Sara Jane Lippincott

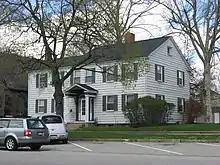
Lippincott's house in New Brighton

Fearless, at ten years of age, she rode a bare-backed horse, standing on his back. At the age of twelve, she went to school in Rochester, New York living with her older brother. There was nothing remarkable about her education, but she did study Italian, algebra, calculus, English and French history, though literature was her delight, and it became evident that writing was her vocation. At the age of sixteen, she was providing "fresh, piquant, racy" pieces to the Rochester papers. She removed with her family in 1842 to New Brighton, Pennsylvania, where her father practiced as a physician, and which she considered to be her home time for the rest of her life. There, she attended the Greenwood Institute, a ladies' academy, from which she may have taken her pseudonym. She left school at the age of nineteen.